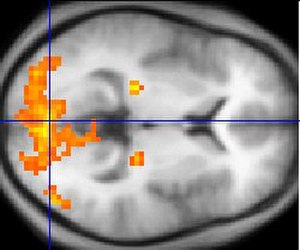
Aspergers syndrom / Årsager
fMRI-scanninger giver nogle beviser for spejlneuron-teorier.[60][61]
Monochrome fMRI image of a horizontal cross-section of a human brain. A few regions, mostly to the rear, are highlighted in orange and yellow.
Aspergers syndrom, eller blot Aspergers, er en diagnose inden for autismespektrum-forstyrrelser, som er karakteriseret ved betydelige vanskeligheder med social interaktion og nonverbal kommunikation, kombineret med begrænsede og/eller gentagelsesprægede adfærdsmønstre og interesser. Diagnosen adskiller sig fra andre forstyrrelser på autismespektret ved, at den oftest ikke forstyrrer den sproglige og kognitive udvikling, selvom deres sprogbrug kan inkludere betydelige anormaliteter. Selvom det ikke er nødvendigt til diagnosticering, er fysisk klodsethed og atypisk sprogbrug ofte rapporteret som ledsagende symptom for syndromet.